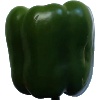
Label: green_pepper